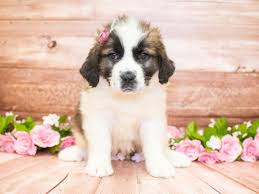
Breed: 211-n000068-Saint_Bernard